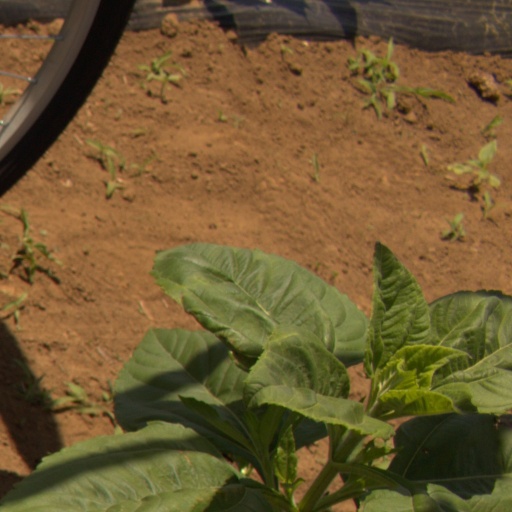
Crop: Jerusalem artichoke